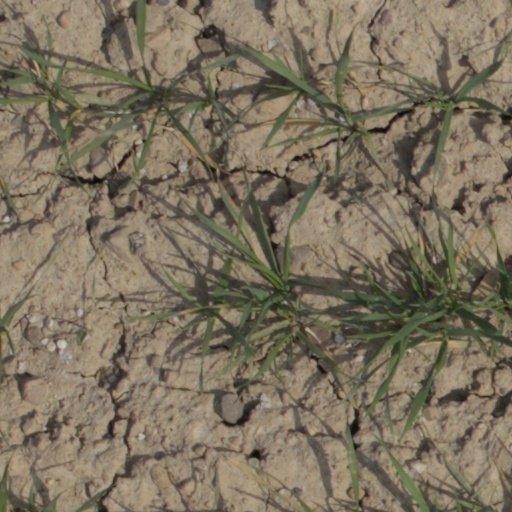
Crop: wheat